Taxus baccata

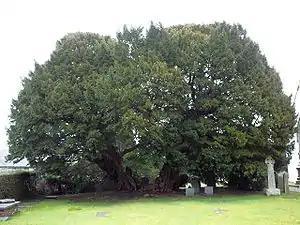
The Llangernyw Yew

The Fortingall Yew in Perthshire, Scotland, has one of the largest recorded trunk girths in Britain, reportedly 16-17m in the 18th century, and experts estimate it to be 5,000 years old. The Llangernyw Yew in Clwyd, Wales, can be found at another early saint site and is about 4000–5000 years old according to an investigation led by David Bellamy, who also carbon-dated a yew tree in Tisbury at around 4000 years old. A certificate and memorial board by the tree confirm the tree's age estimate. Other well known yews include the Ankerwycke Yew, the Balderschwang Yew, the Caesarsboom, the Florence Court Yew, and the Borrowdale Fraternal Four, of which poet William Wordsworth wrote. The Kingley Vale National Nature Reserve in West Sussex has one of Europe's largest yew woodlands.